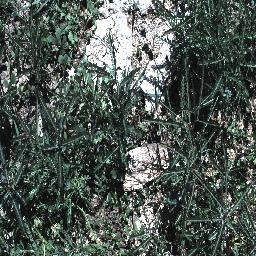
Label: parkinsonia